Jan Kjærstad

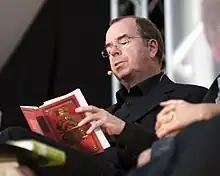
Jan Kjærstad (2011)

Jan Kjærstad (born 6 March 1953 in Oslo) is a Norwegian author. Kjærstad is a theology graduate from MF Norwegian School of Theology and the University of Oslo (cand. theol.). He has written a string of novels, short stories and essays and was editor of the literary magazine "Vinduet" ("The Window"). He has received a number of prizes, the most important being the Nordic Council Literature Prize, which he received for the perspectivist trilogy about the TV personality Jonas Wergeland ("The Seducer", "The Conqueror" and "The Discoverer").